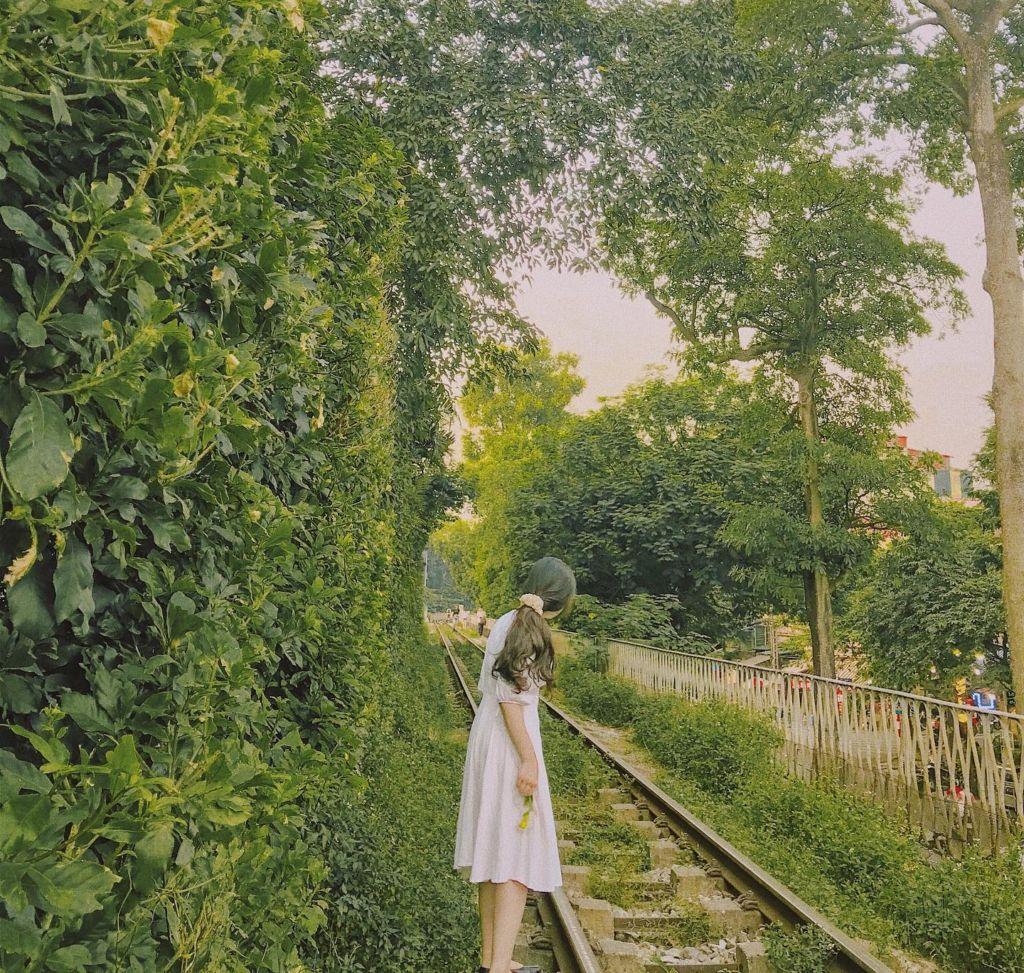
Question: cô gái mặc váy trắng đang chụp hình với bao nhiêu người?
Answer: cô gái chụp một mình